Agent 009

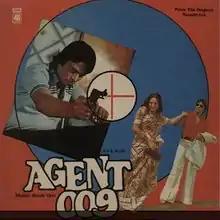
Promotional Poster

Agent 009 is a 1980 Indian Hindi-language film produced by S.V.S.Films, starring Vijendra Mittal, Rehana Sultan, Madhushala and Padma Khanna.